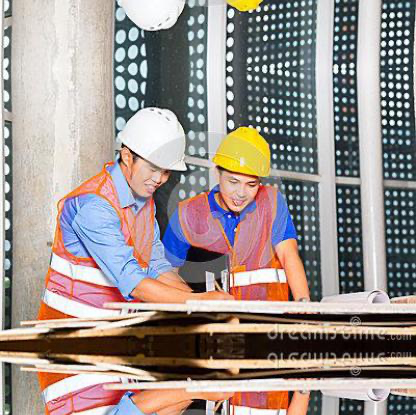
Objects in the image:
label: helmet
label: helmet
label: helmet
label: helmet